Karthikappally

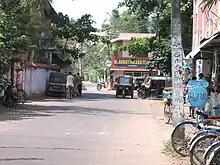
Karthikappally junction

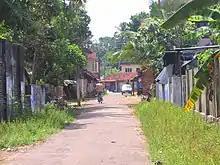
Karthikappaly street

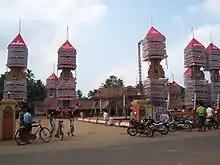
Valiyakulangara

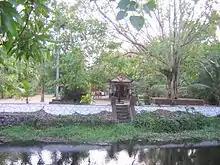
Vathalloor Koikkal temple

Karthikappally was once a Buddhist center. Since in the year 904-933 the Great ruler of Travancore, King Marthanda Varma, added Karthikappally to Travancore. In 1742 and 1753 the nearby places namely, Kayamkulam and Ambalapuzha was added to the Karthikappally Natturajyam, making it a prominent region since then. The area between the now existing Purakkad and Kayamkulam was the once Karthikappally.